England national football team manager

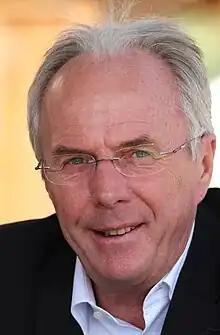
Sven-Göran Eriksson, from Sweden, became England's first foreign manager. Eriksson led England to the quarter-finals of the 2002 World Cup.

Failure in the qualification resulted in Taylor resigning, and Terry Venables took over the helm in 1994. As England were hosts for Euro 1996, he did not manage the team in a competitive match for over two years. In January 1996, he announced that he would resign after the tournament as a result of several court cases, but led England to the semi-finals, where they were defeated by Germany on penalties. He was replaced by Glenn Hoddle, whose unorthodox off-the-field approach in bringing in faith healer Eileen Drewery to help the team drew significant criticism. Hoddle suggested she was "more of an agony aunt" but during the 1998 World Cup, the press suggested Drewery had influenced Hoddle in squad selection. England were knocked out of the tournament in the second round, once again on penalties, this time against Argentina. Hoddle's diary portraying his version of events at the World Cup was subsequently published, drawing further criticism.